Assomada

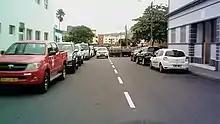
Downtown Assomada

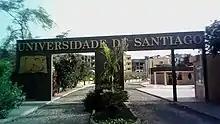
University of Santiago

In addition to a vocational school (i.e., Escola de Formação Profissional), Assomada is home to the University of Santiago, which is a major Cabo Verdean university and a private one, an extensive school complex, including a public high school (Amilcar Cabral High School), two private secondary schools (Centro de Ensino de Assomada and Escola Secundária Abrolhos) and a primary school (escola primária). It is also home to an elite technical high school (i.e.,Grand Duke Henri Technical High School), which trains the most promising Cape Verdean youth in career skills.